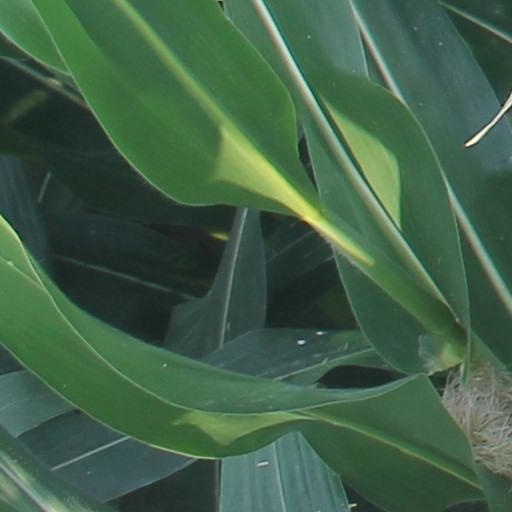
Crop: maize; corn